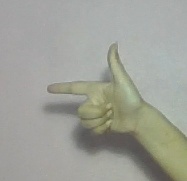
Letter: yaa